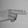
ASL letter: H